Hudson Motor Car Company

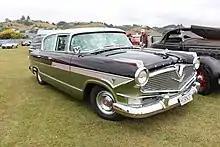
1957 right-hand-drive Hudson Hornet V8 sedan (New Zealand)

The 1957 model year marked the final chapter for the Hudson brand. AMC further simplified the lineup, dropping the shorter-wheelbase Wasp line entirely. Only the more luxurious Hornet Custom and Hornet Super models were offered, featuring a slightly lowered profile and updated styling cues.